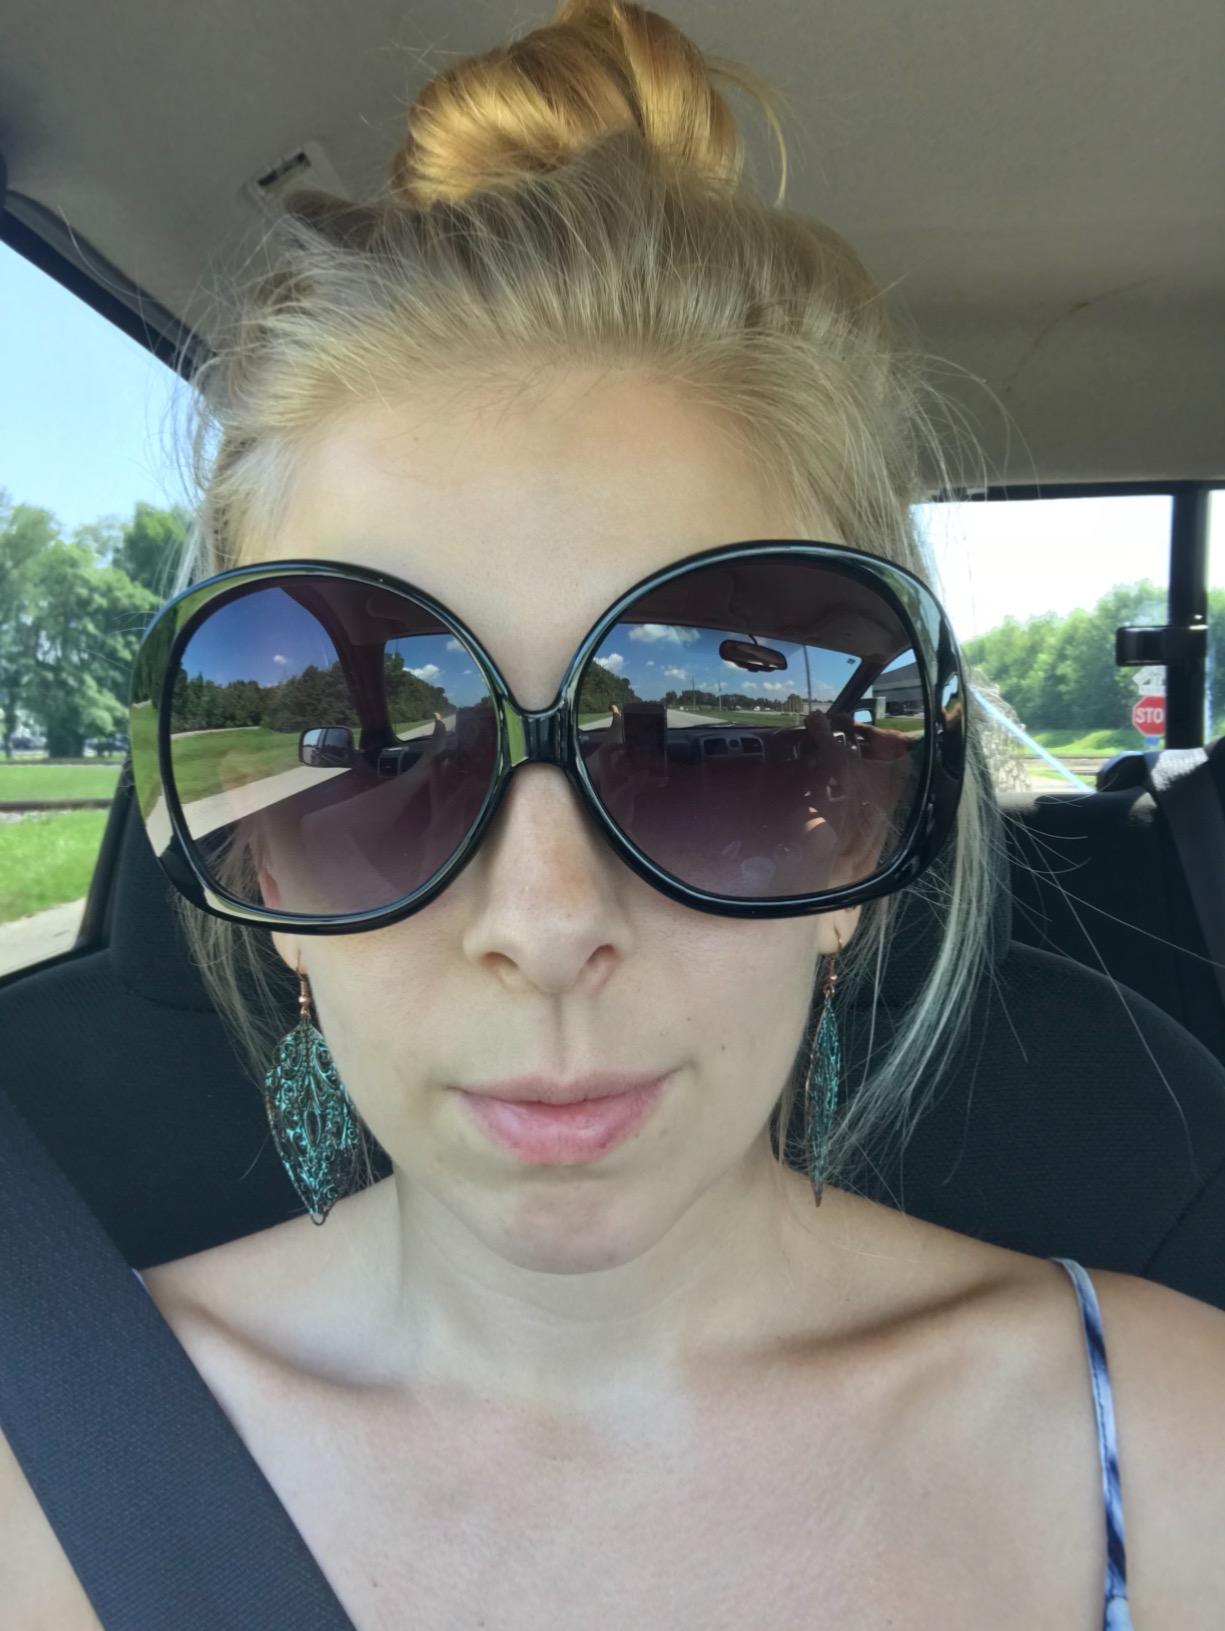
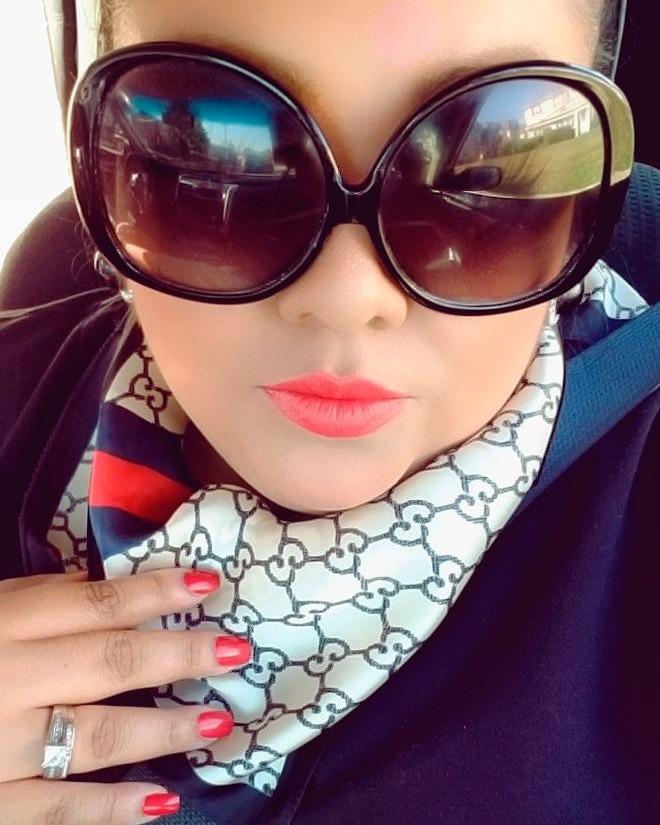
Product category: accessories_sunglasses
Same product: yes